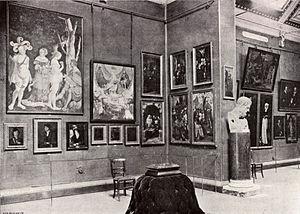
Les musées de Bâle sont un ensemble de musées regroupés dans la ville de Bâle et sa proche région. Ils couvrent une vaste palette de collections principalement consacrées aux beaux-arts. Les collections abritent de nombreuses œuvres d’importance internationale. Avec au moins trois douzaines d’établissements, collections culturelles des villages périphériques non incluses, la densité de musées est particulièrement élevée comparée à celle de régions urbaines de taille similaire. Quelque un million et demi de visiteurs affluent chaque année.